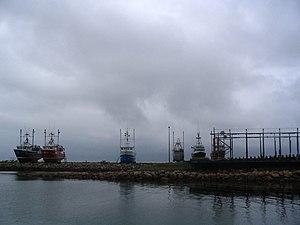
Le chantier naval de Bas-Caraquet, au Nouveau-Brunswick (Canada).
Bas-Caraquet est un village portuaire canadien du comté de Gloucester, au nord-est du Nouveau-Brunswick. Bas-Caraquet est en quelque sorte une banlieue de sa voisine Caraquet, mais possède sa propre économie et une histoire aussi ancienne.